Ernst Ludwig Kirchner

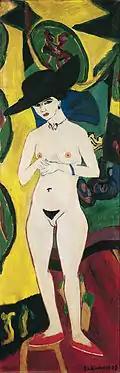
"Standing Nude with Hat", 1910, Städel Museum in Frankfurt am Main

In April 1917, Kirchner's close friend and mentor Botho Graef died. Kirchner decided to return to Davos for treatment. There he was under the care of Dr. Lucius Spengler, who forced Kirchner to adhere to strict rules and routine. Kirchner deeply resented this and did everything in his power to deceive the doctor: "Spengler didn't know what to do with me, for my deception was totally alien to this excellent man's way of thinking". To avoid being under constant watch, Kirchner moved to the Reusch Hut on the Stafelalp in the summer of 1917. Kirchner continued to experience depression, occasional pain and paralysis of his limbs but wrote in a more cheerful tone to Dr. Hagemann at the end of July: "I wish to remain in the world and for the world. The high mountains here will help me". The summer 1917 was very productive despite Kirchner's illness. He finished some important pieces during the two months, such as "View of the Church in Monstein" and "Rising Moon in the Stafelalp". Together with 11 woodcuts, these works marked the start of Kirchner's Alpine life.